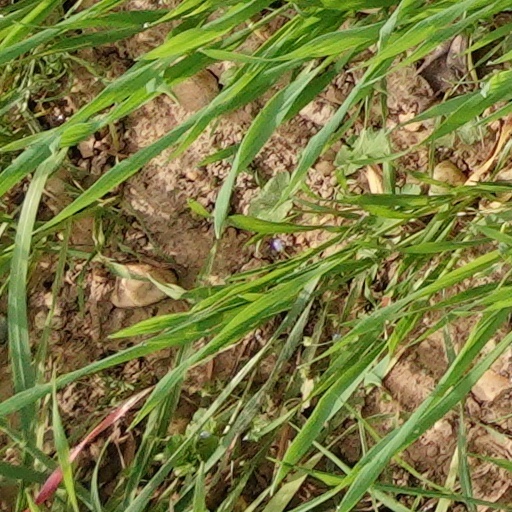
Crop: wheat